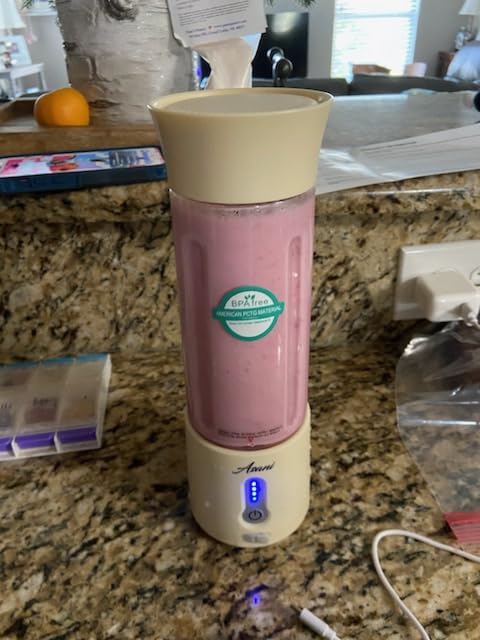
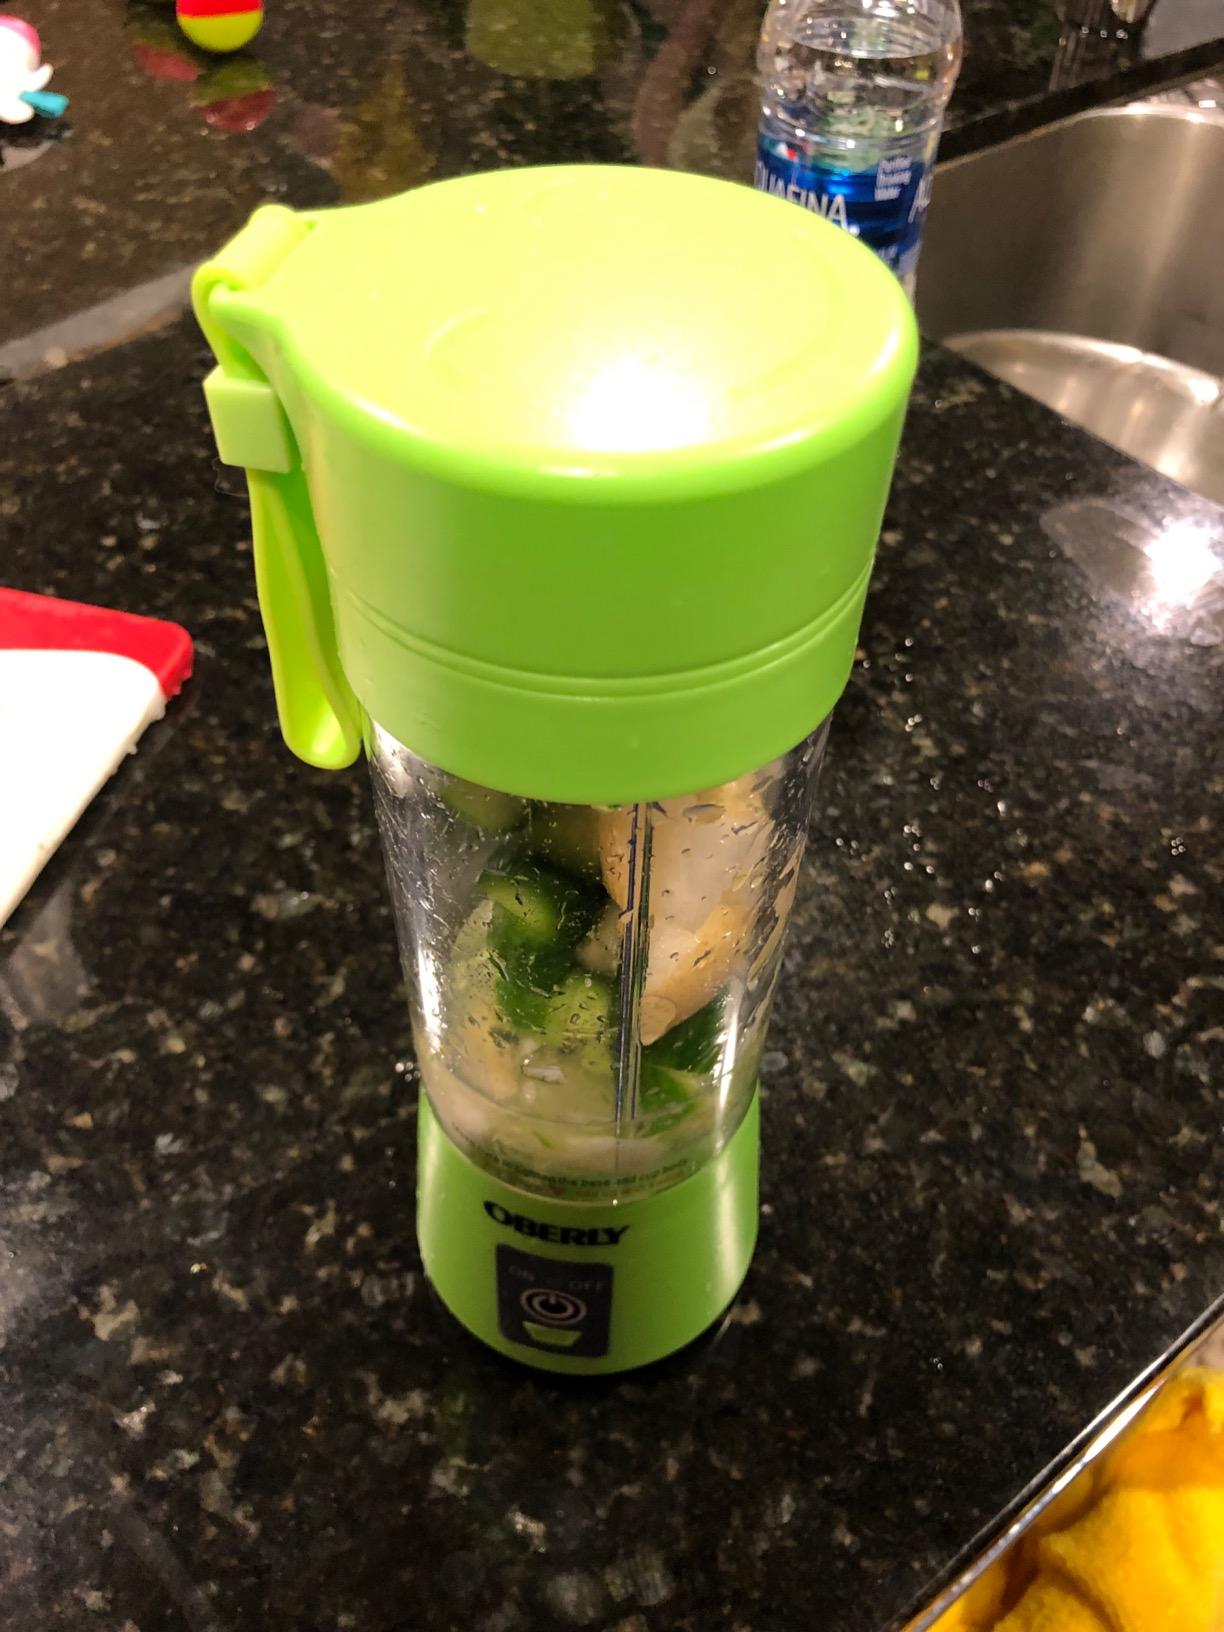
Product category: items_blender
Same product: no